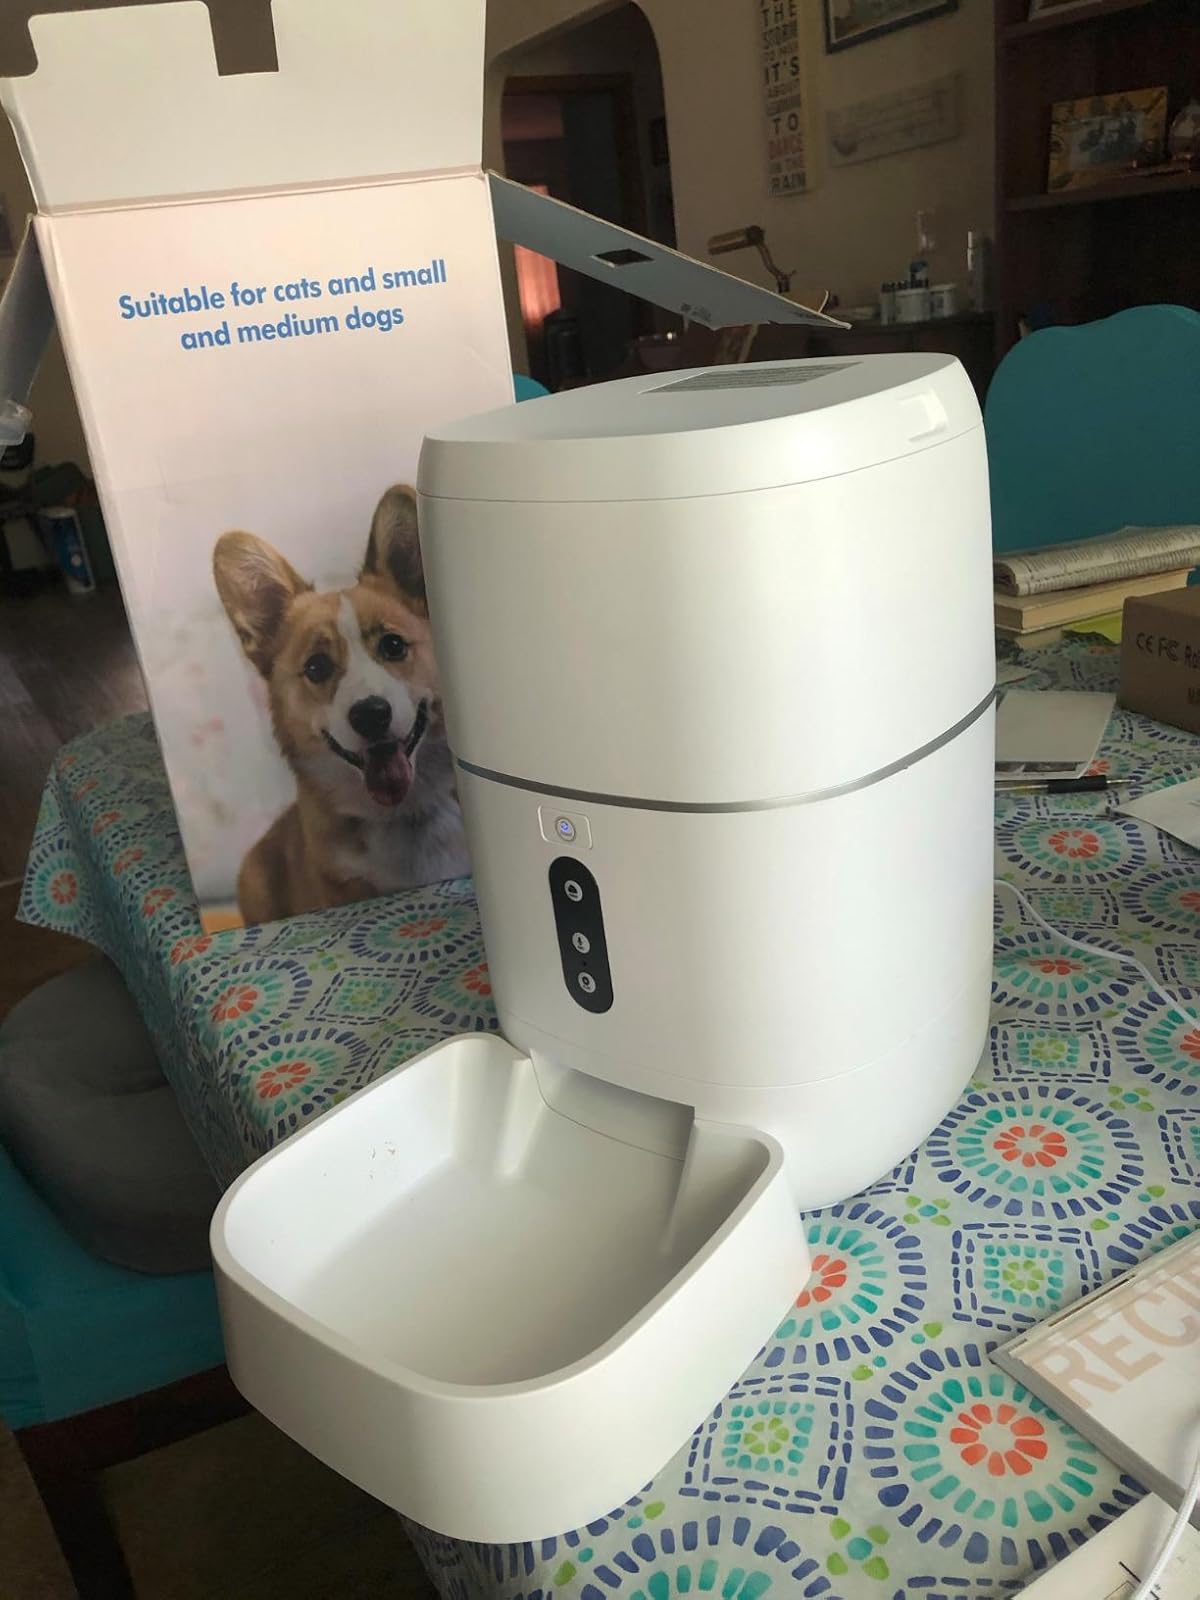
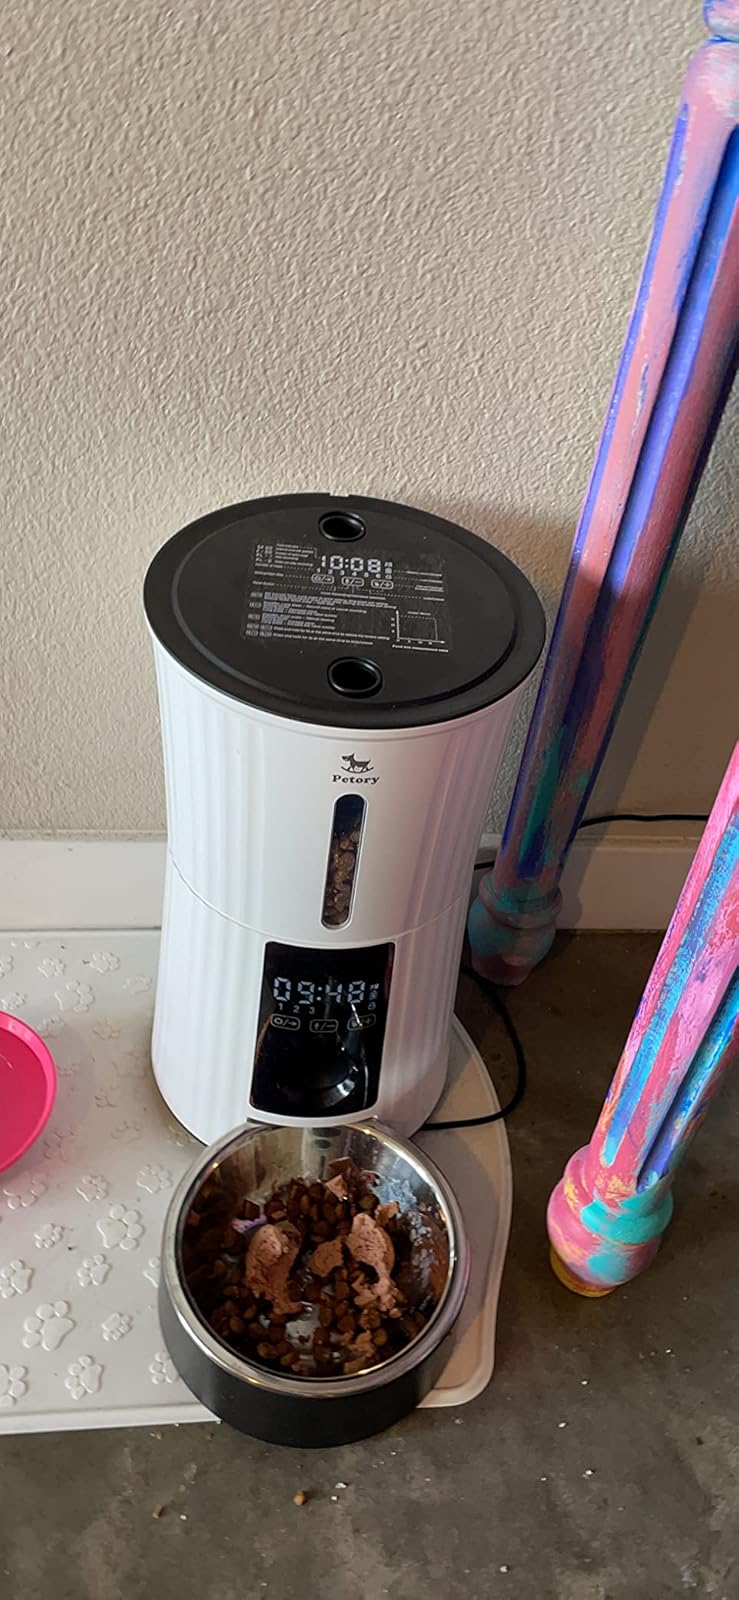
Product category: items_feeder
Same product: no